Milavče train crash

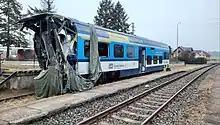
The destroyed front part of the RegioShark unit involved in the crash, parked at the Blížejov train station in October 2021. The less damaged rear part was taken to the depot in Plzeň as a source of spare parts, the more damaged part (pictured) was later scrapped.

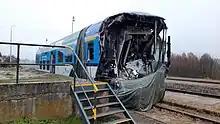
The remains of the driver's cab

The Siemens locomotive pulling the express derailed with three axles on impact and its front end, including the driver's cab, was completely destroyed. The first car behind the locomotive was pushed onto the locomotive by the other cars, partially derailed and broke. The remaining three cars were less severely damaged.